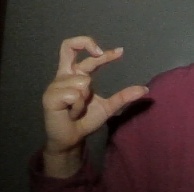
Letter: thal